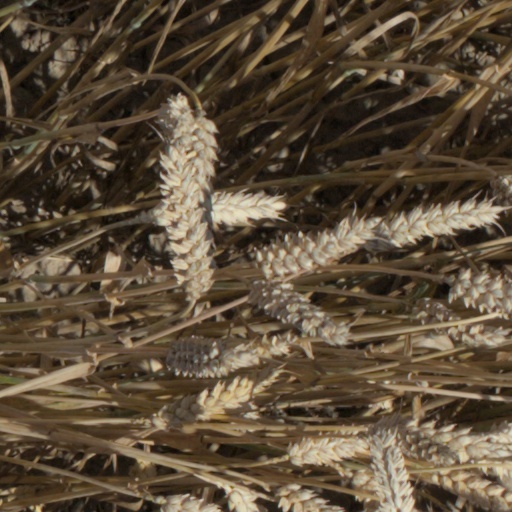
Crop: wheat